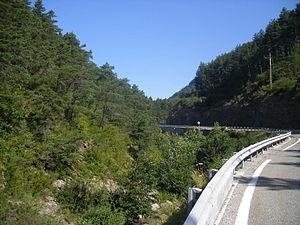
La route nationale 100, ou RN 100, est une route nationale française reliant Remoulins, au droit de l'A9, à Avignon. Par le passé, elle continuait jusqu'à La Brillanne, voire à la frontière italienne au col de Larche.